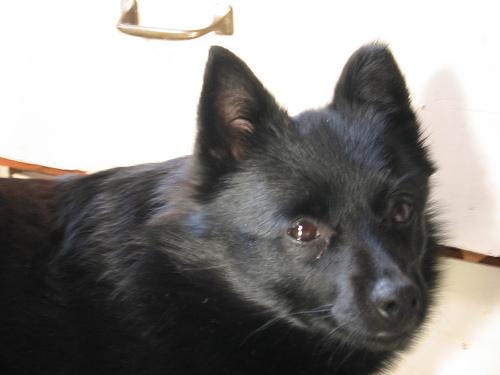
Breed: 201-n000024-schipperke